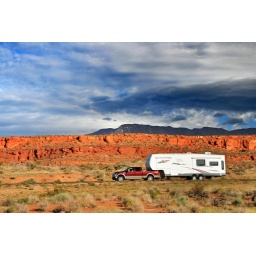
truck pulling legends trailer near st george red rock